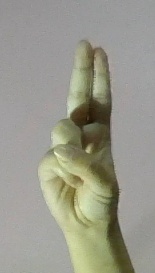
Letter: taa